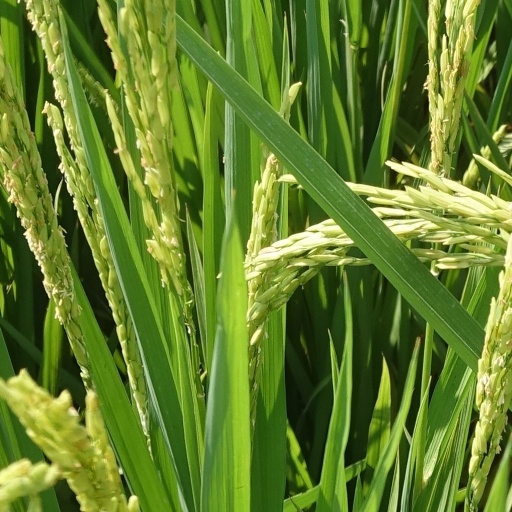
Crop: rice